Georg Heinrich Busse

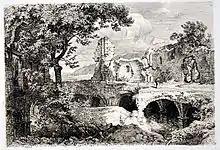
"Ruins of a church of the ancient Forcona in the Abruzzo" by Georg Heinrich Busse, 1839

Georg Heinrich Busse (17 July 1810 – 26 February 1868), a landscape painter and engraver, was born at Bennenmühlen, near Hanover. He studied drawing under Giesewell, and then proceeded, with royal assistance, to Dresden, where he learnt engraving under Stolzel, and obtained the first prize for that art in 1834. For the next ten years he was studying from nature in Italy, influenced by the work of Nicolas Poussin, Claude, and Koch, visiting Greece, however, in 1843. On his return he was appointed engraver to the Hanoverian court and library, but pursued painting also from 1847. In 1858 he went on a tour of study through Paris to Algiers and Tunis, in the course of which he painted a large number of flowers. He died in Hanover in 1868. In addition to sixty plates of etchings, the following views are by him: